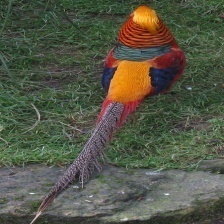
Species: GOLDEN PHEASANT
Scientific name: CHRYSOLOPHUS PICTUS